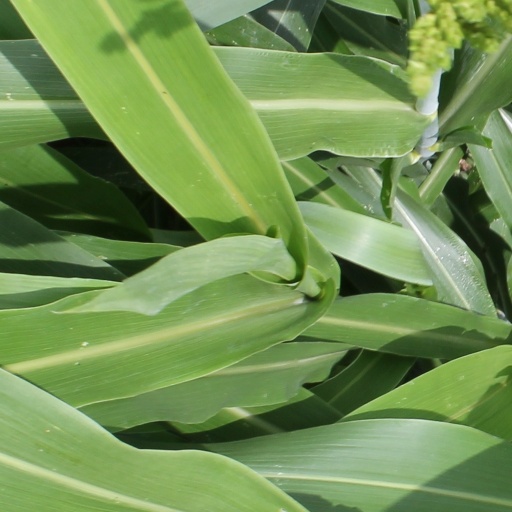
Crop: sorghum